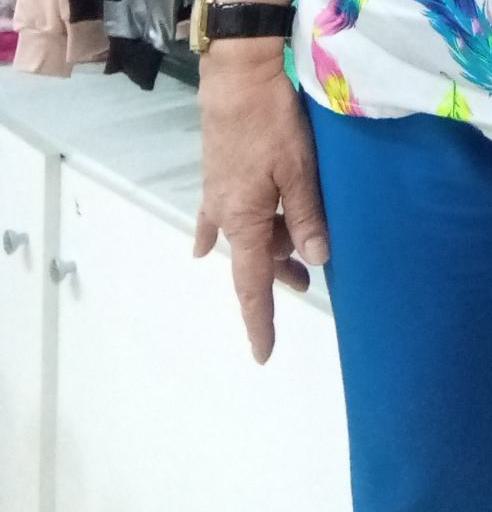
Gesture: no_gesture